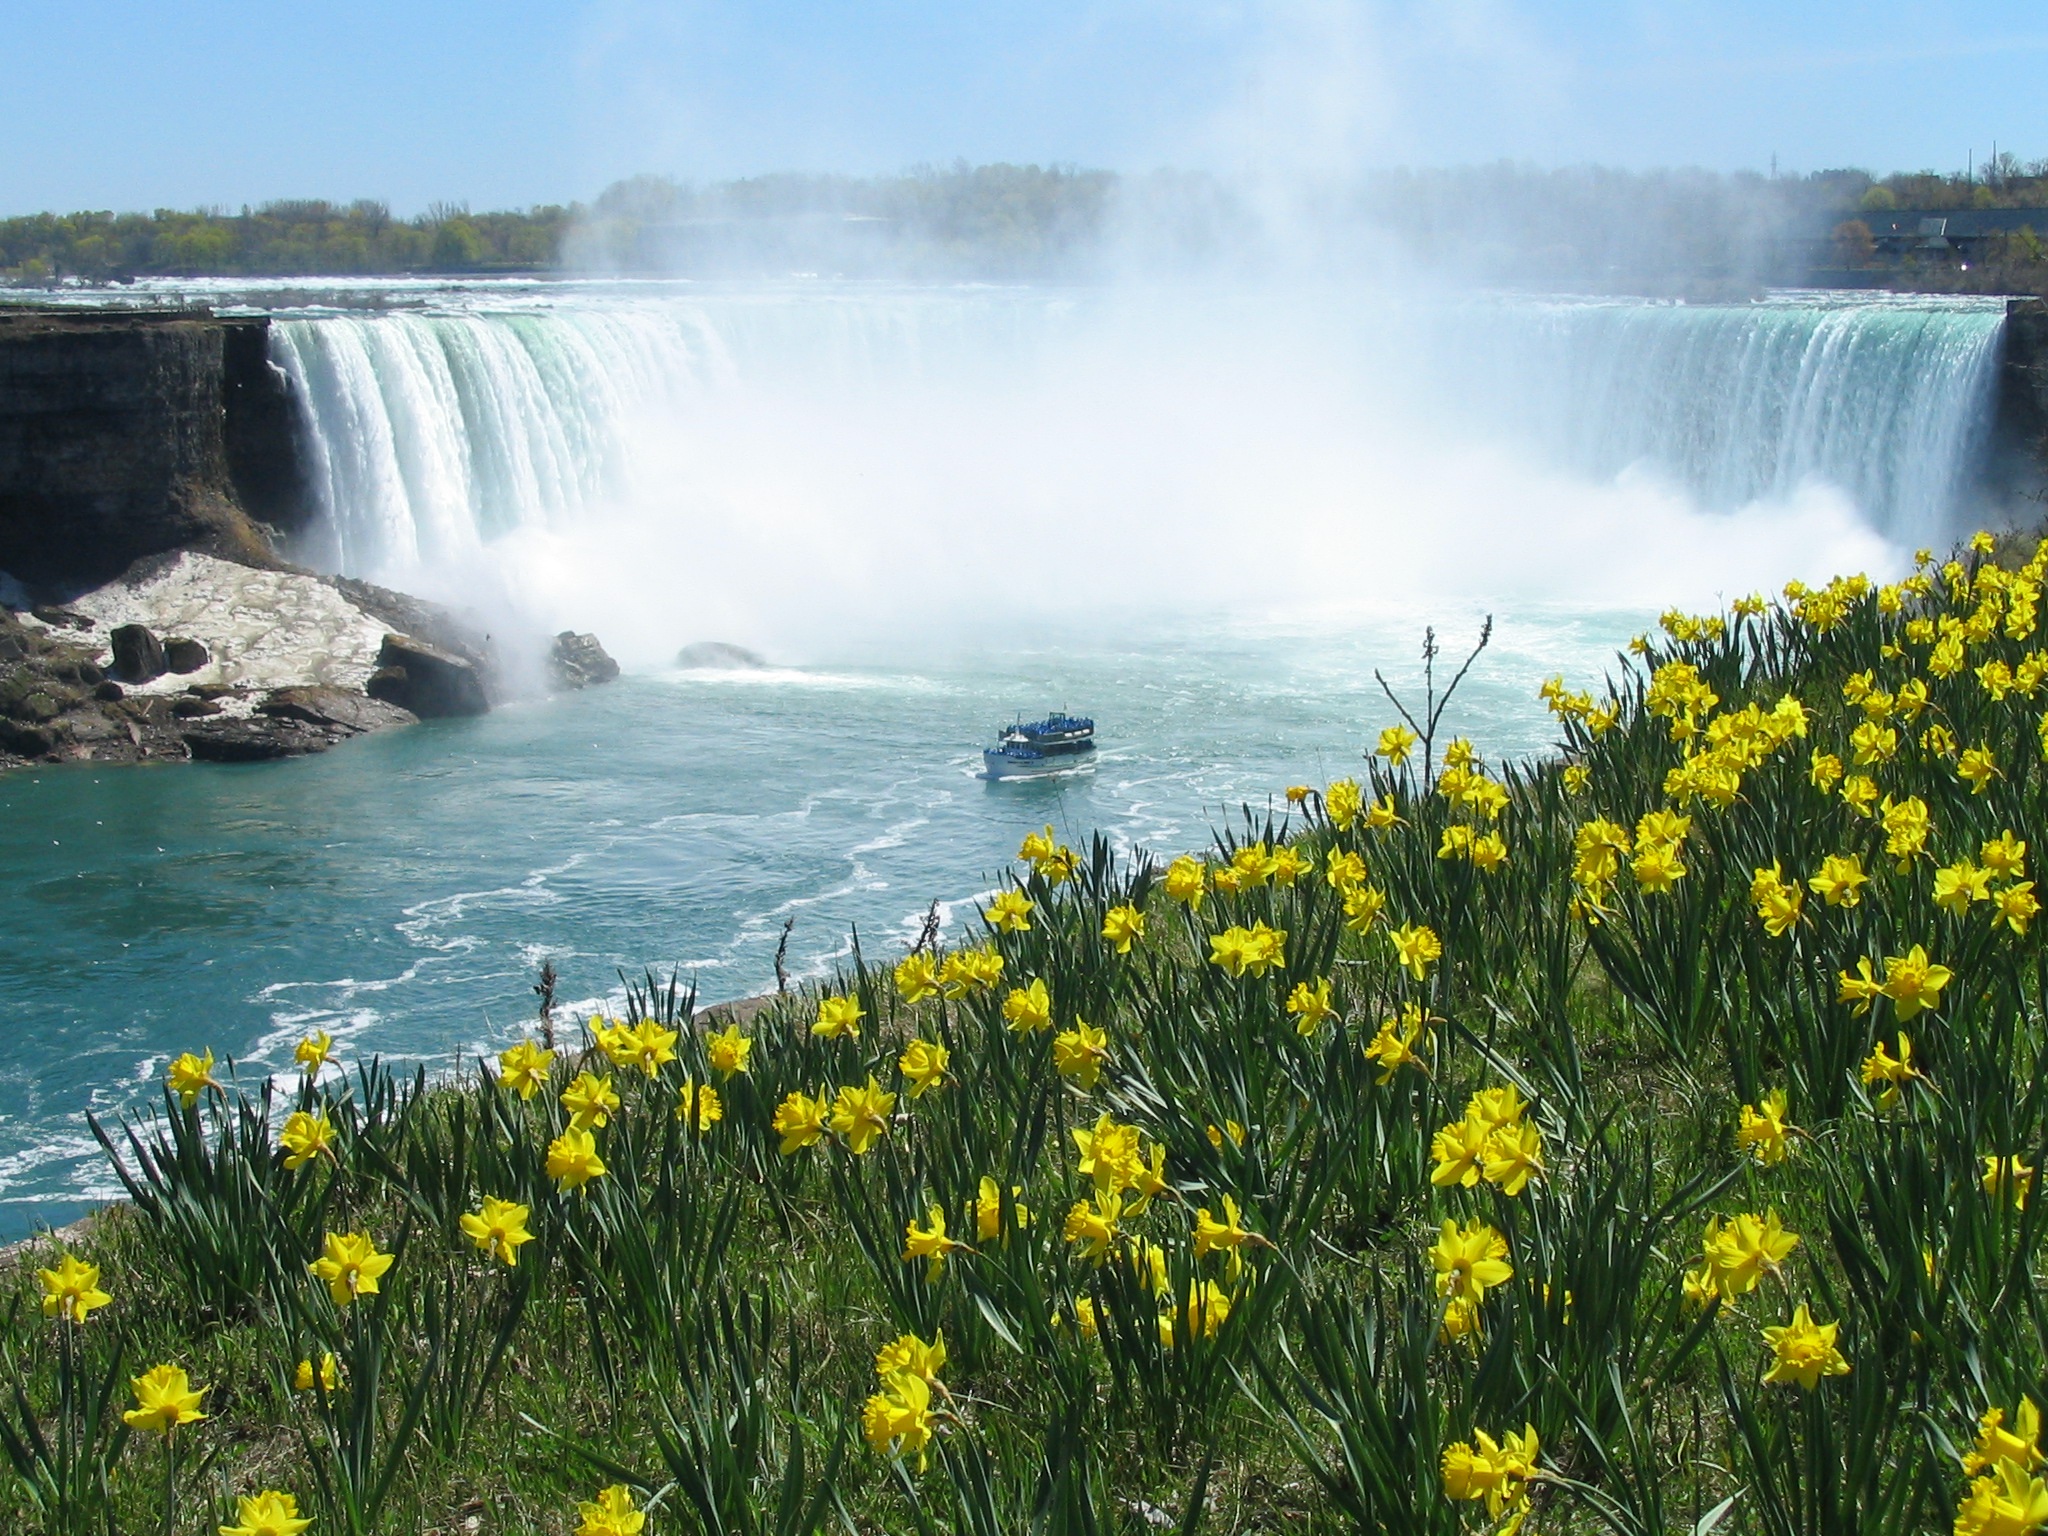
landscape, sea, coast, nature, waterfall, mountain, boat, meadow, sunlight, flower, lake, vacation, tourist, spring, park, body of water, wildflower, canada, daffodils, ontario, niagara, horseshoe, water feature, niagara falls, maid of the mist, natural environment, atmospheric phenomenon